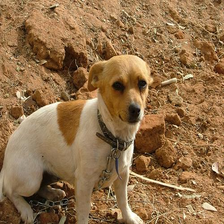
Species: dog
Breed: german shorthaired